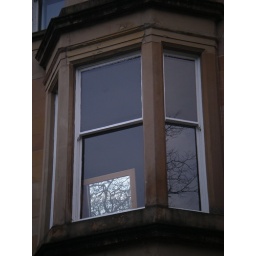
hyndland; mirror in a window reflecting the trees in the park across the road